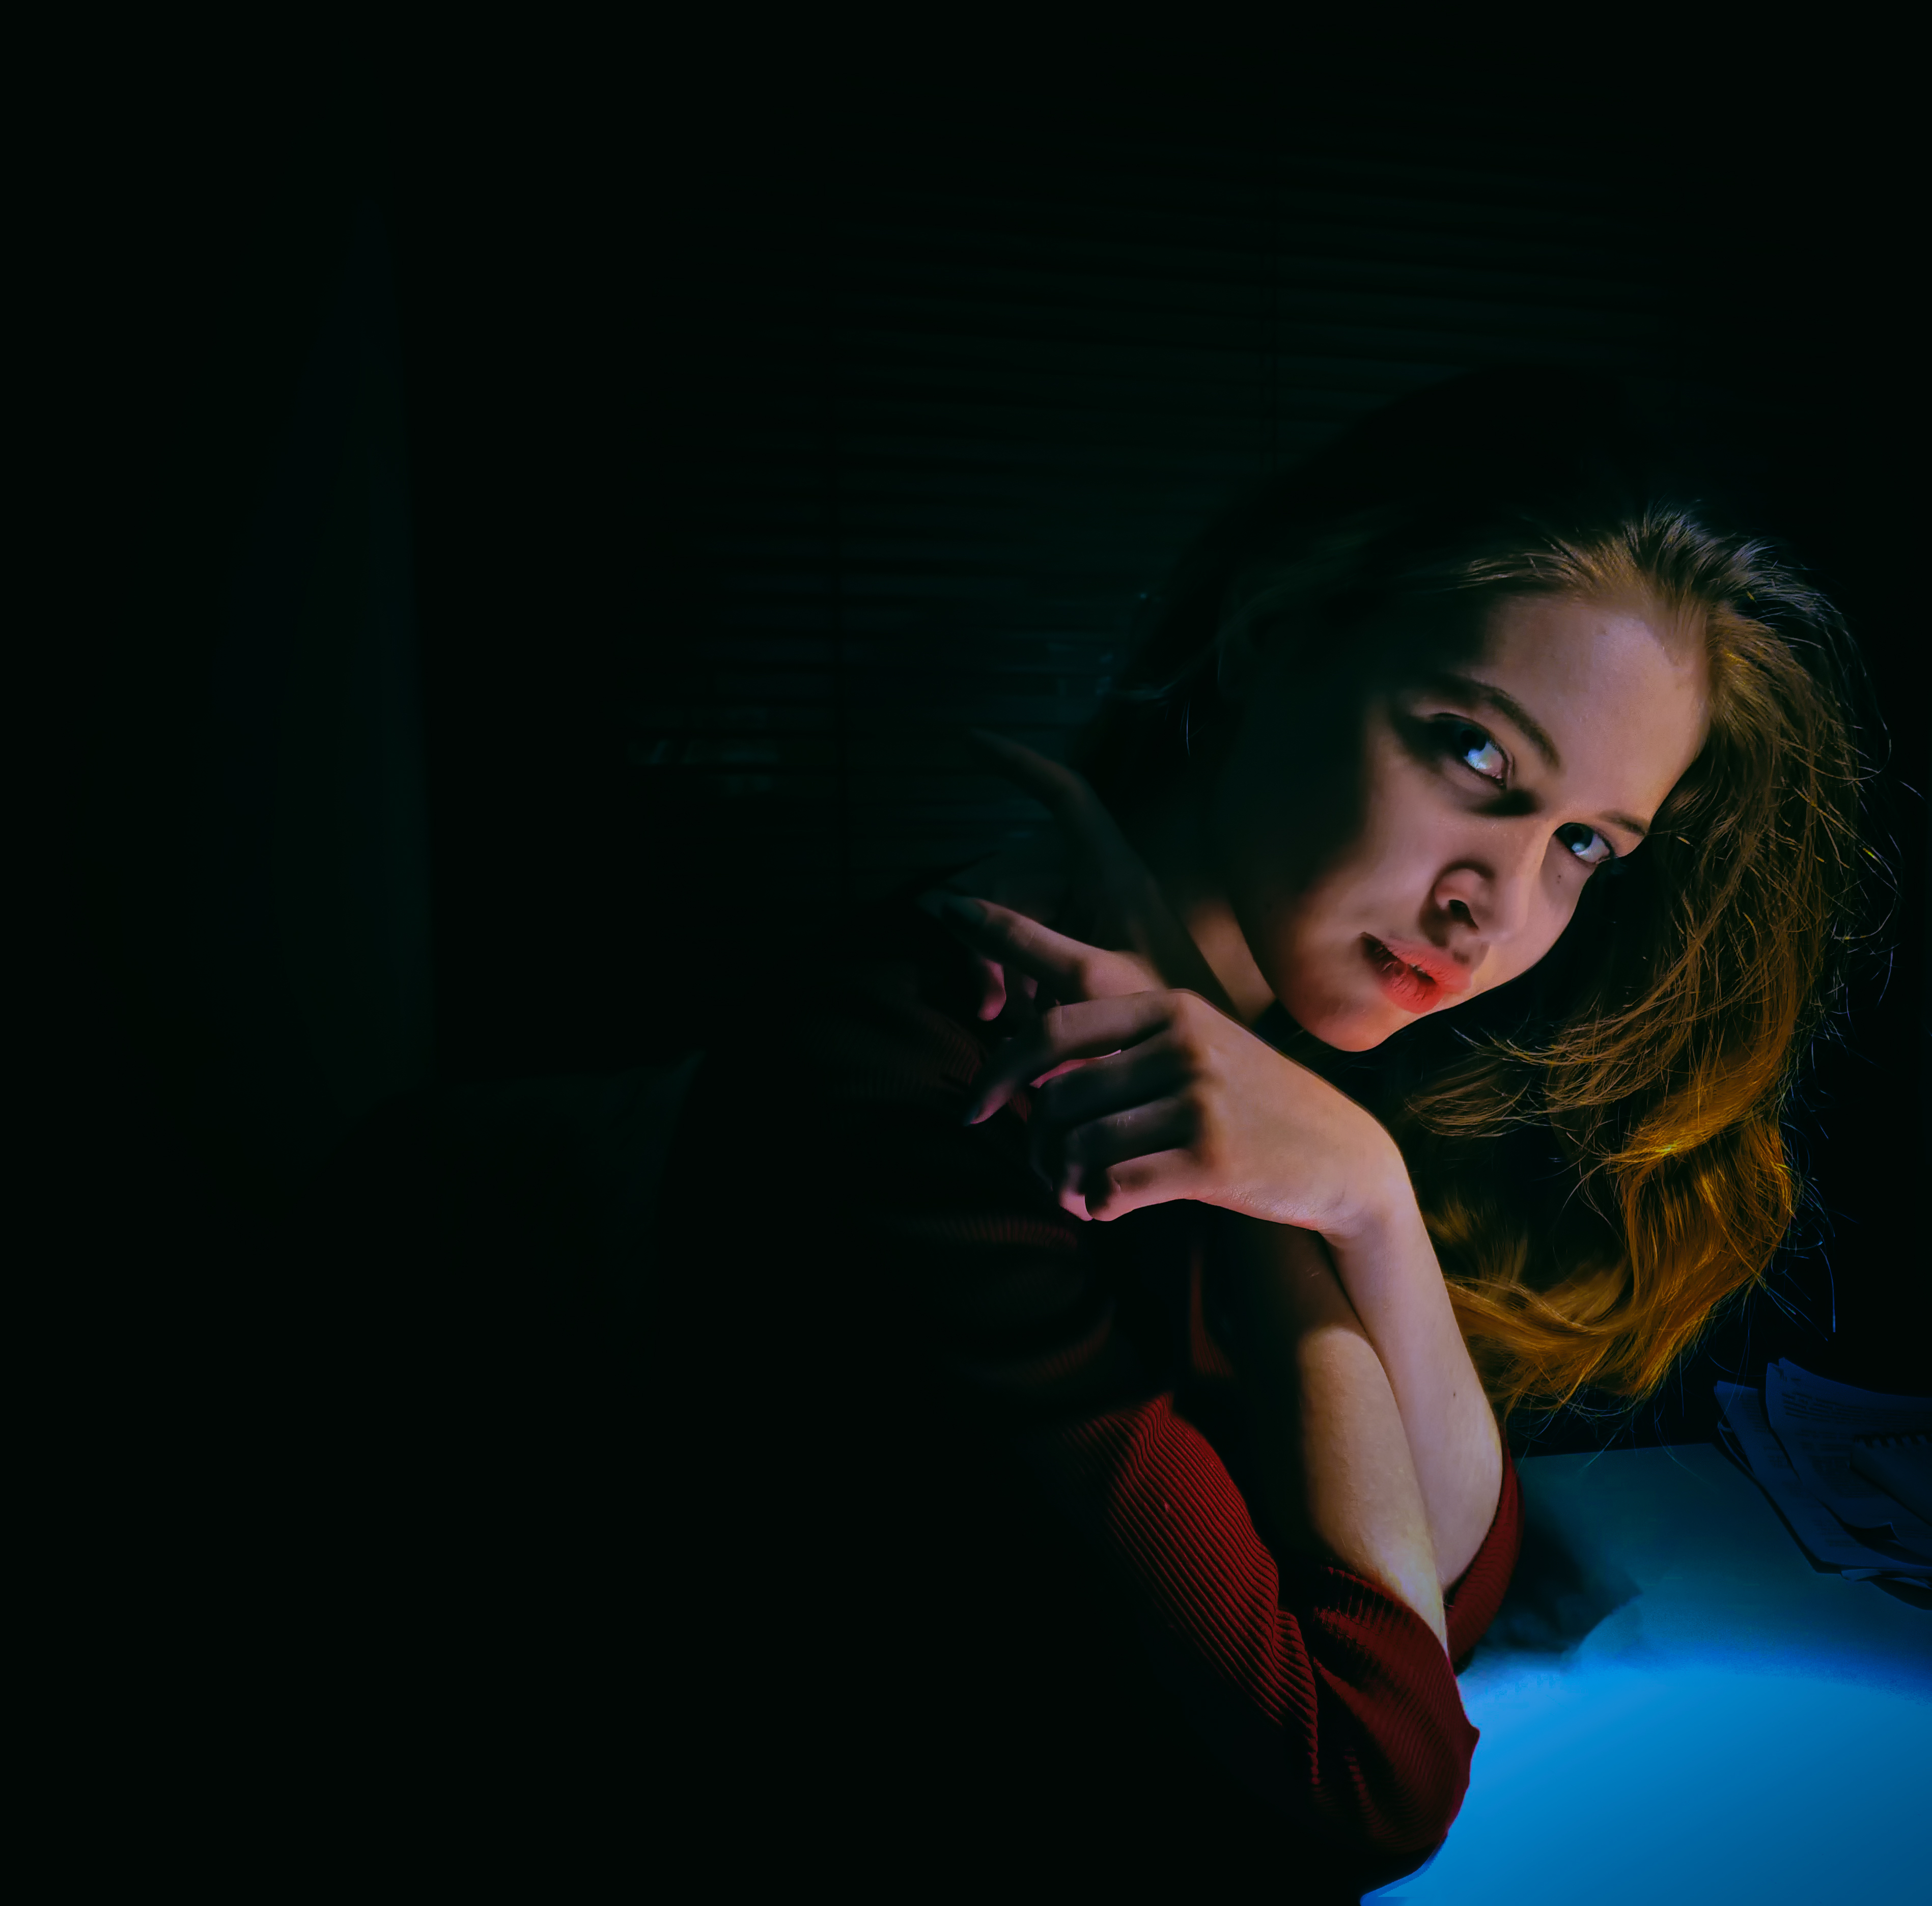
girl, woman, photography, female, portrait, model, red, darkness, lady, beauty, photo shoot, portrait photography, computer wallpaper